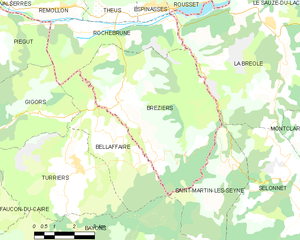
Carte des communes françaises: Bréziers